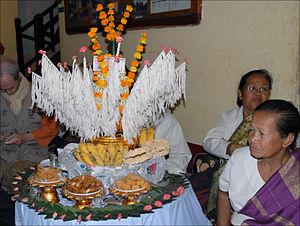
Le baci, ou soukhouan, est une cérémonie populaire laotienne de rappel des âmes, pratiquée par les Laos dans toutes les circonstances importantes de la vie quotidienne : mariages, obsèques, naissance, départ ou retour d'un voyage, maladie, célébration de l'anniversaire d'un ancêtre, etc. Elle est destinée à attirer des influences bénéfiques sur ses destinataires en faisant revenir vers eux l'une ou plusieurs des 32 âmes que possède chaque être humain selon la conception traditionnelle lao.